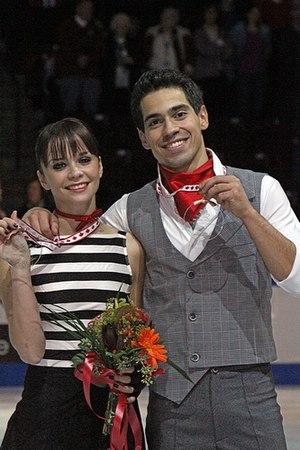
Luca Lanotte est un danseur sur glace italien.
Anna Cappellini, née le 19 février 1987 à Côme, est une patineuse artistique italienne. Avec son partenaire Luca Lanotte avec lequel elle patine depuis 2005, elle est Championne du monde 2014, Championne d'Europe la même année après avoir obtenu la médaille de bronze en 2013 et quadruple championne d'Italie entre 2012 et 2015.